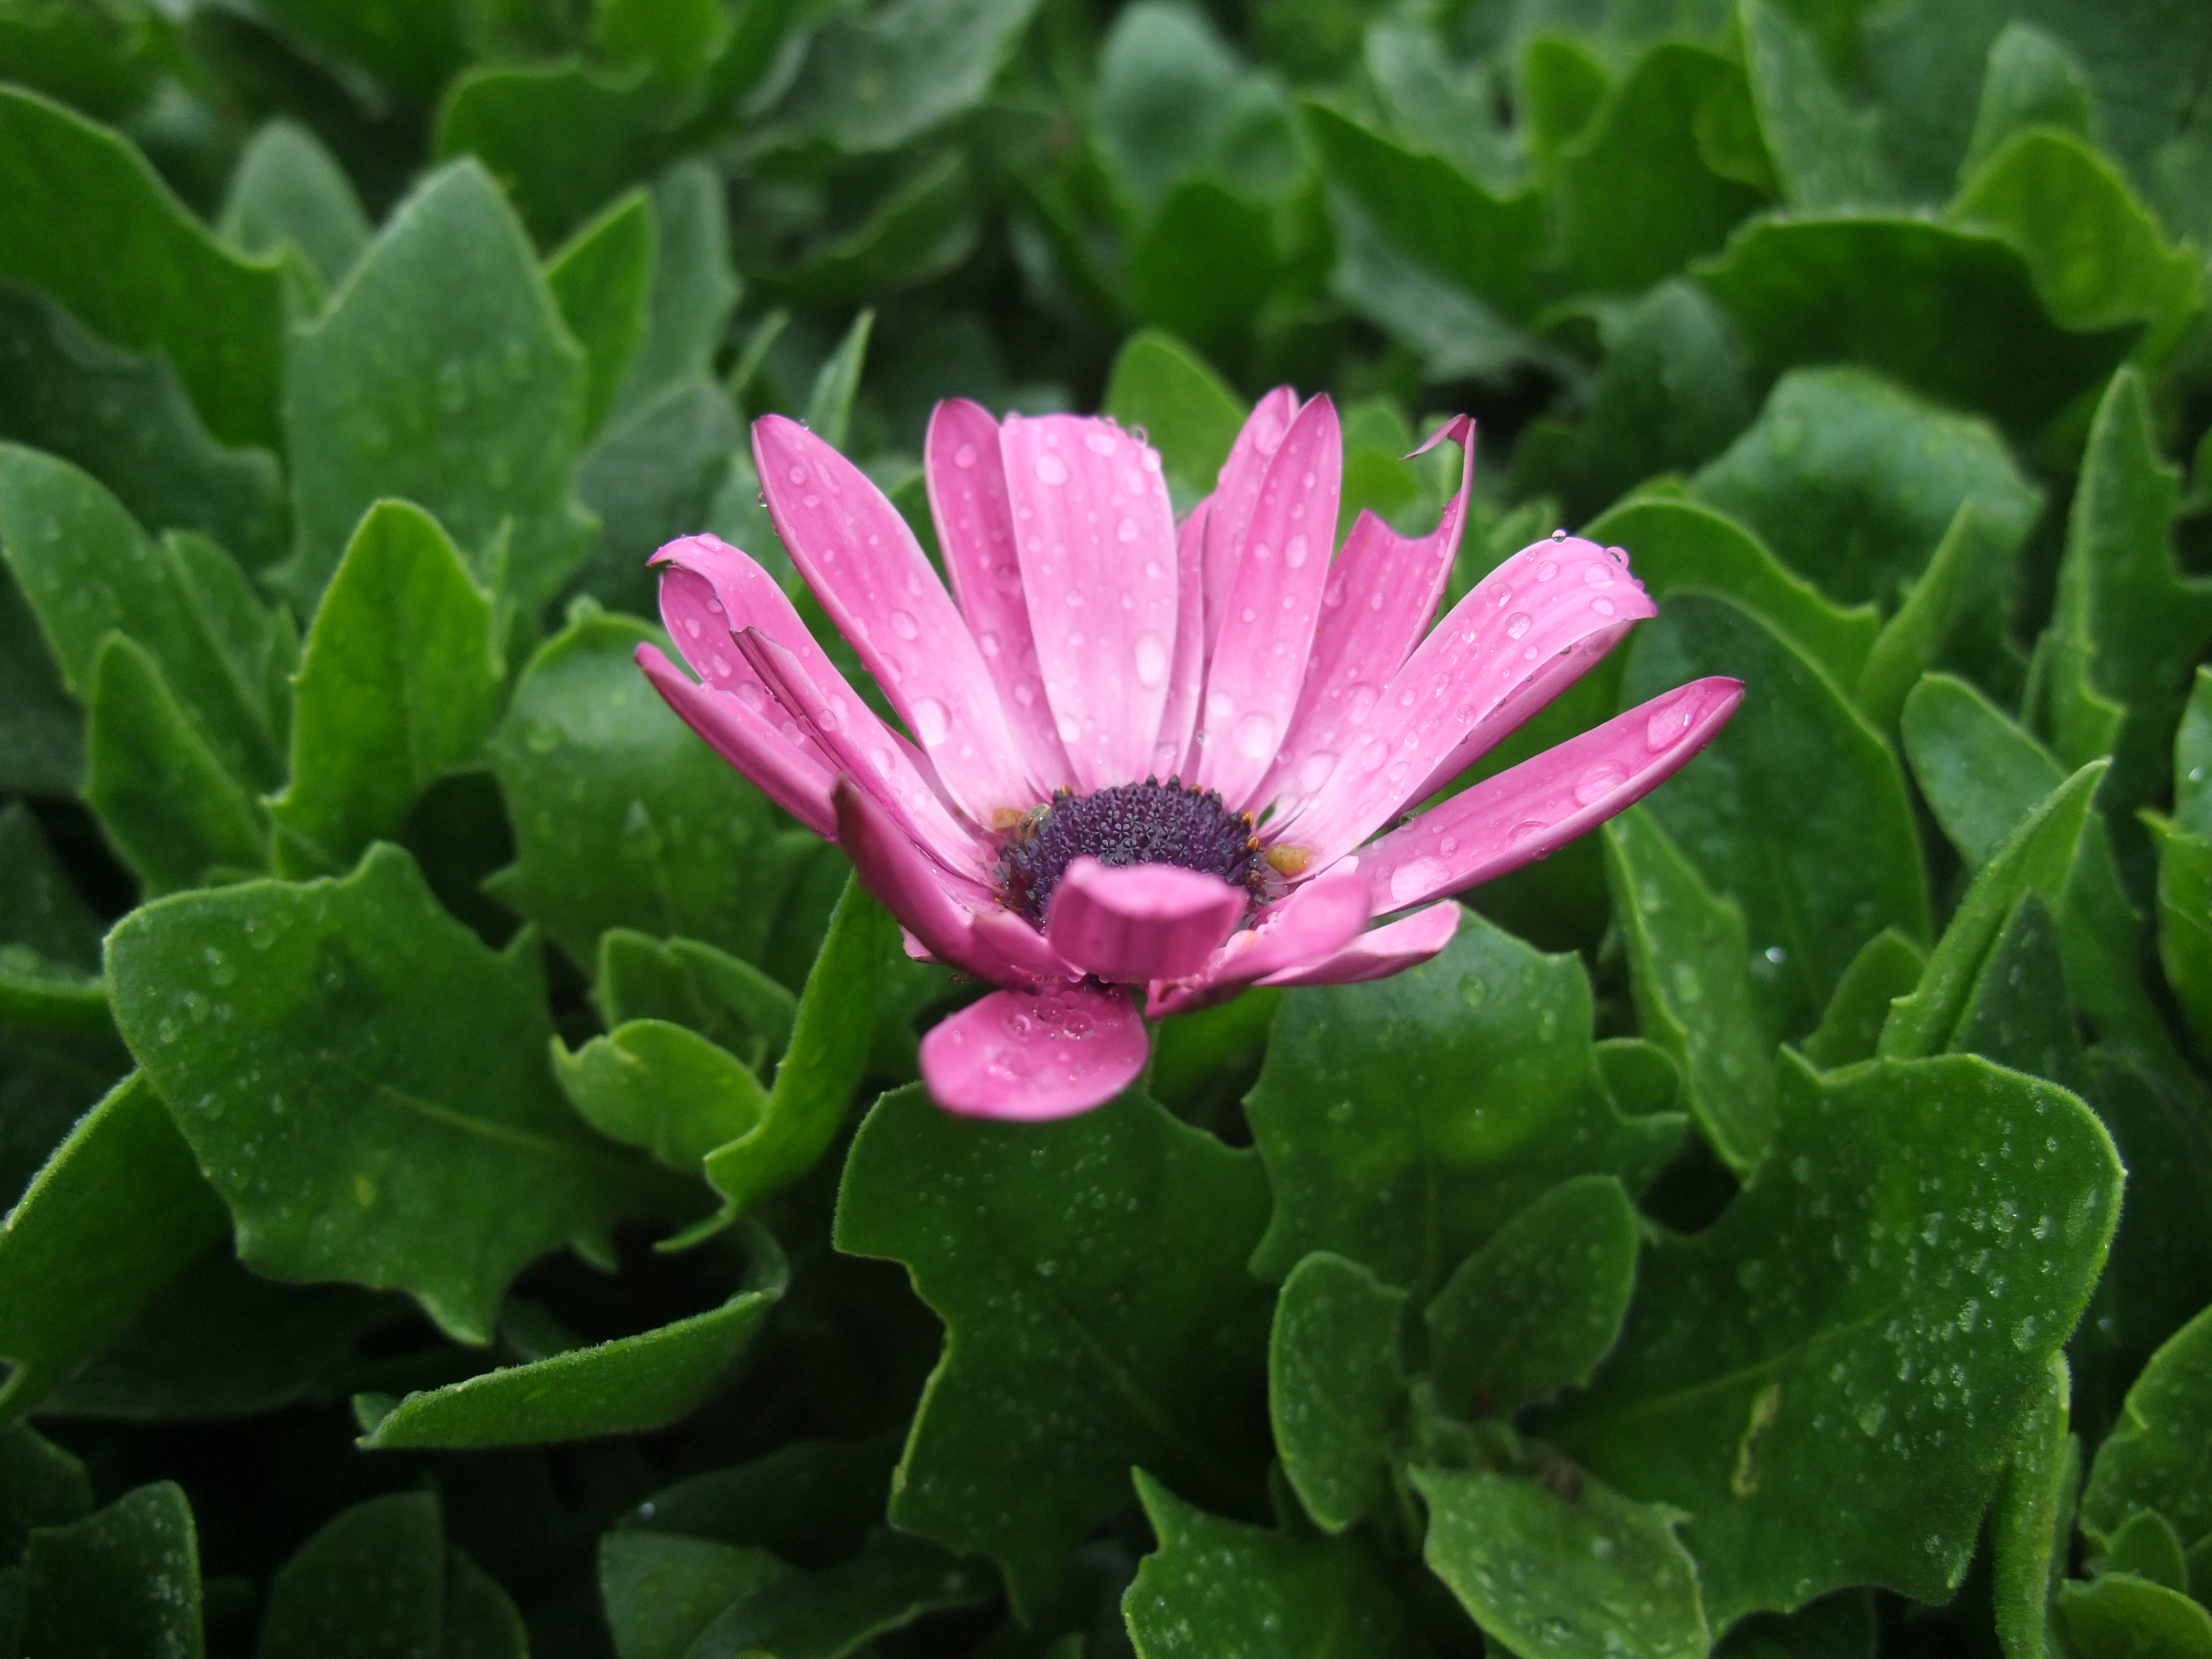
nature, plant, leaf, flower, petal, floral, daisy, herb, botany, garden, pink, aquatic plant, flora, wildflower, macro photography, flowering plant, daisy family, purple daisy, annual plant, land plant, ice plant family